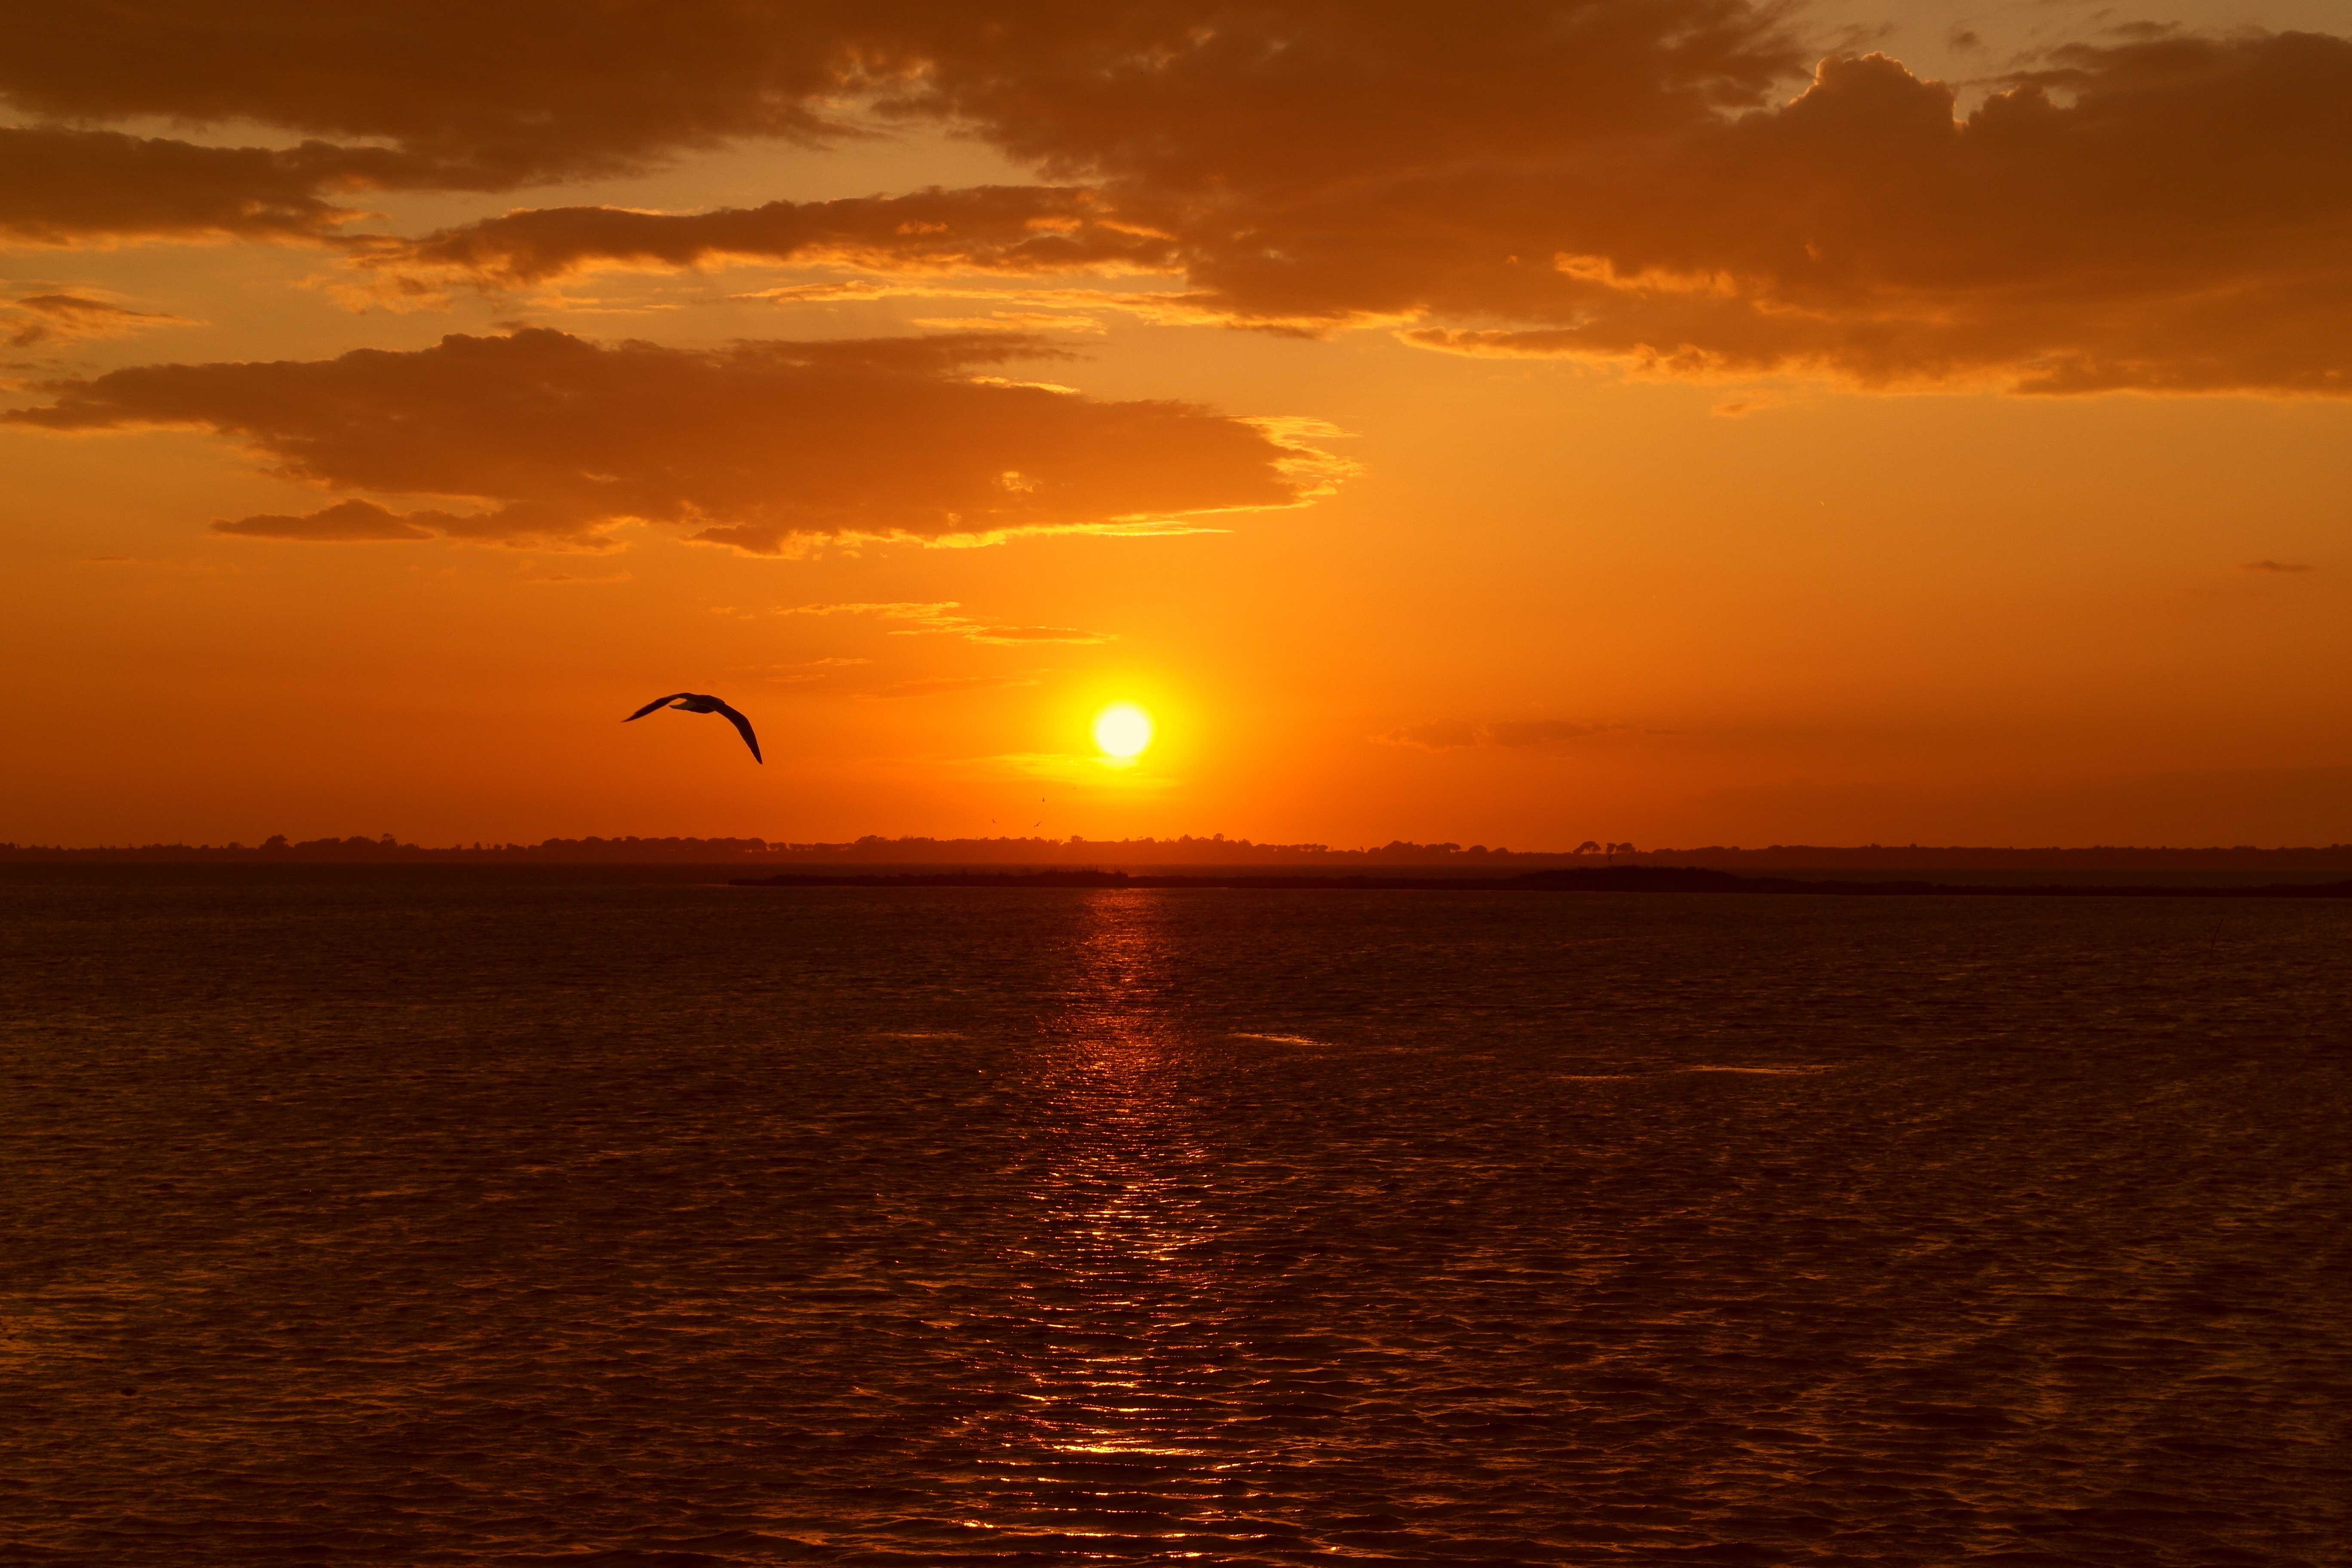
beach, sea, coast, ocean, horizon, bird, sky, sun, sunrise, sunset, sunlight, morning, wave, dawn, dusk, evening, afterglow, red sky at morning, orbetello